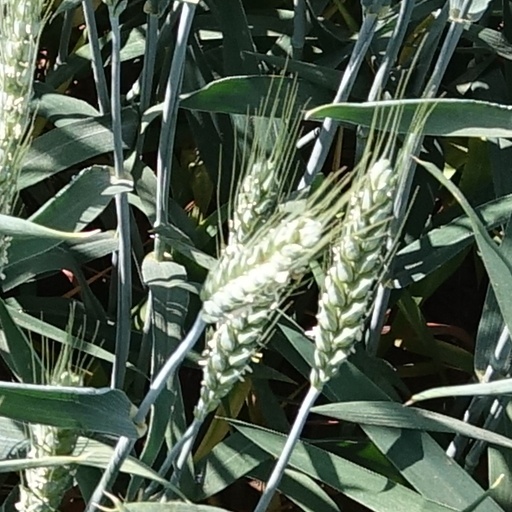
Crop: wheat